Sammy Lee (diver)

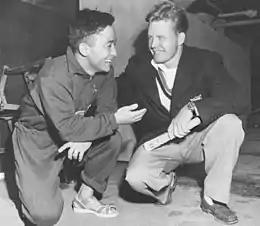
Lee with Miller Anderson in 1948

Under the tutelage of renowned diving coach Jim Ryan, Lee won the United States National Diving Championships in 1942 in both the 3-meter springboard and the 10-meter platform events, becoming the first person of color to capture the United States national championship in diving. In 1946, he again triumphed at the 10-meter platform event while finishing third at the 3-meter springboard competition at the national diving competition in San Diego.